Hjörtur Hermannsson

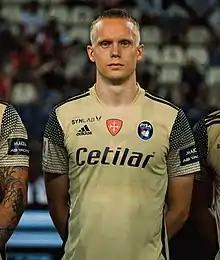
Hjörtur on his debut with Pisa

Hjörtur Hermannsson (born 8 February 1995) is an Icelandic professional footballer who plays as a centre-back for Super League Greece club Volos and the Iceland national team.